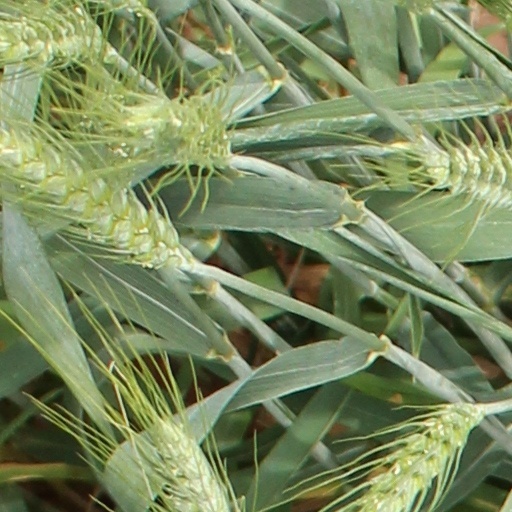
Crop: wheat